Duchy of Warsaw

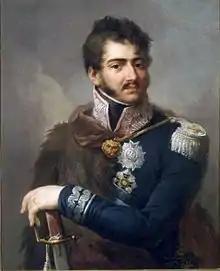
Prince Józef Poniatowski, Commander in Chief of the Army of the Duchy of Warsaw, by Josef Grassi

The newly recreated state was formally an independent duchy, allied to France, and in a personal union with the Kingdom of Saxony. King Frederick Augustus I of Saxony was compelled by Napoleon to make his new realm a constitutional monarchy, with a parliament (the Sejm of the Duchy of Warsaw).